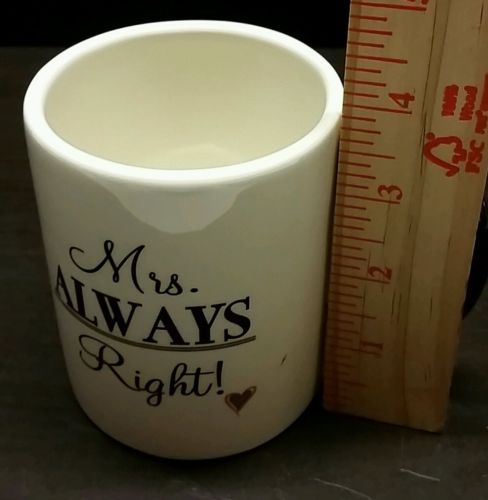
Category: mug